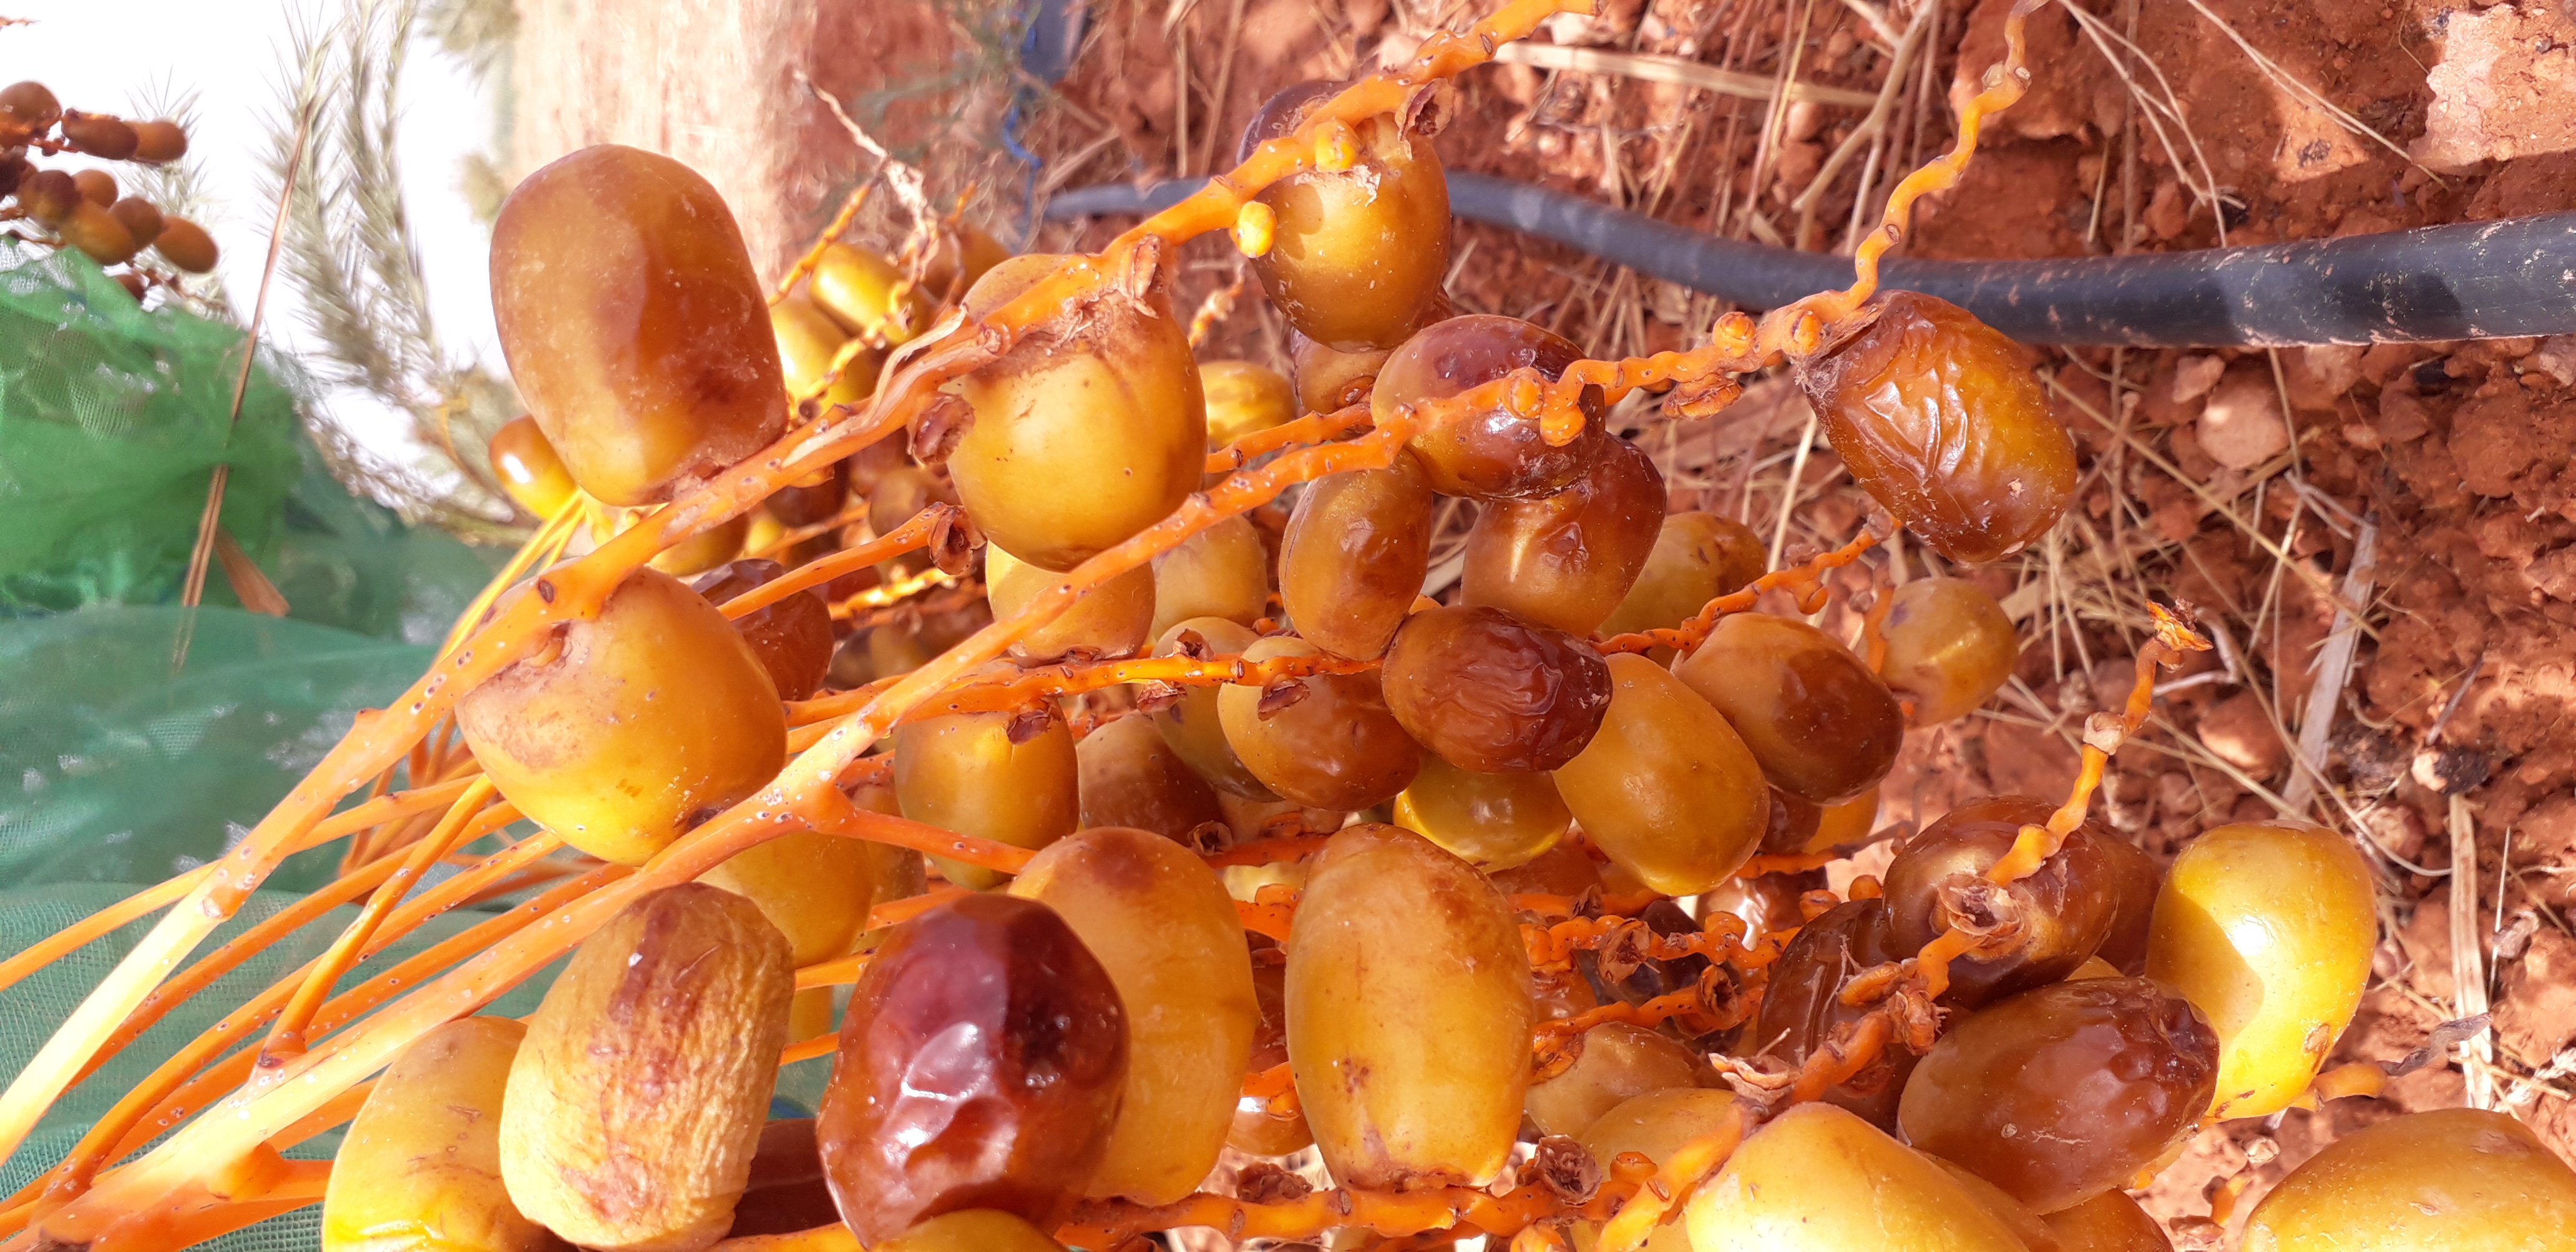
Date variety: Boufagous